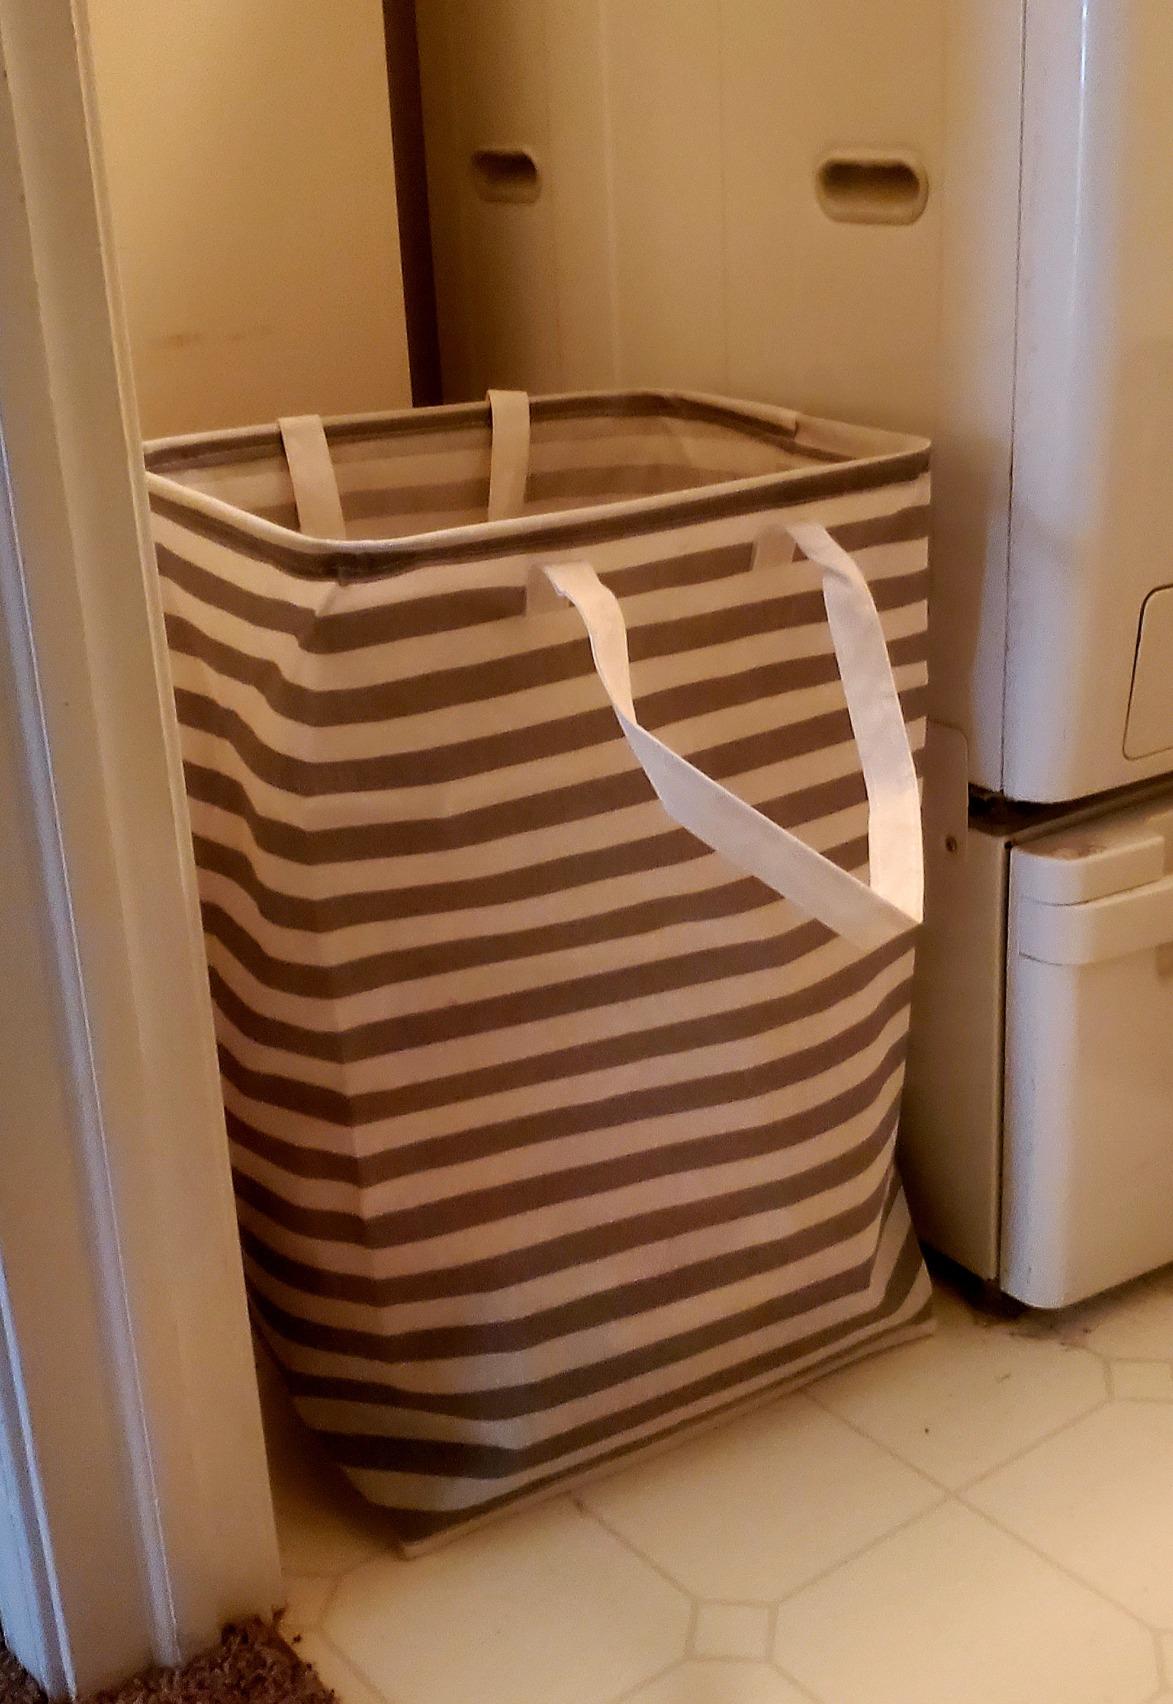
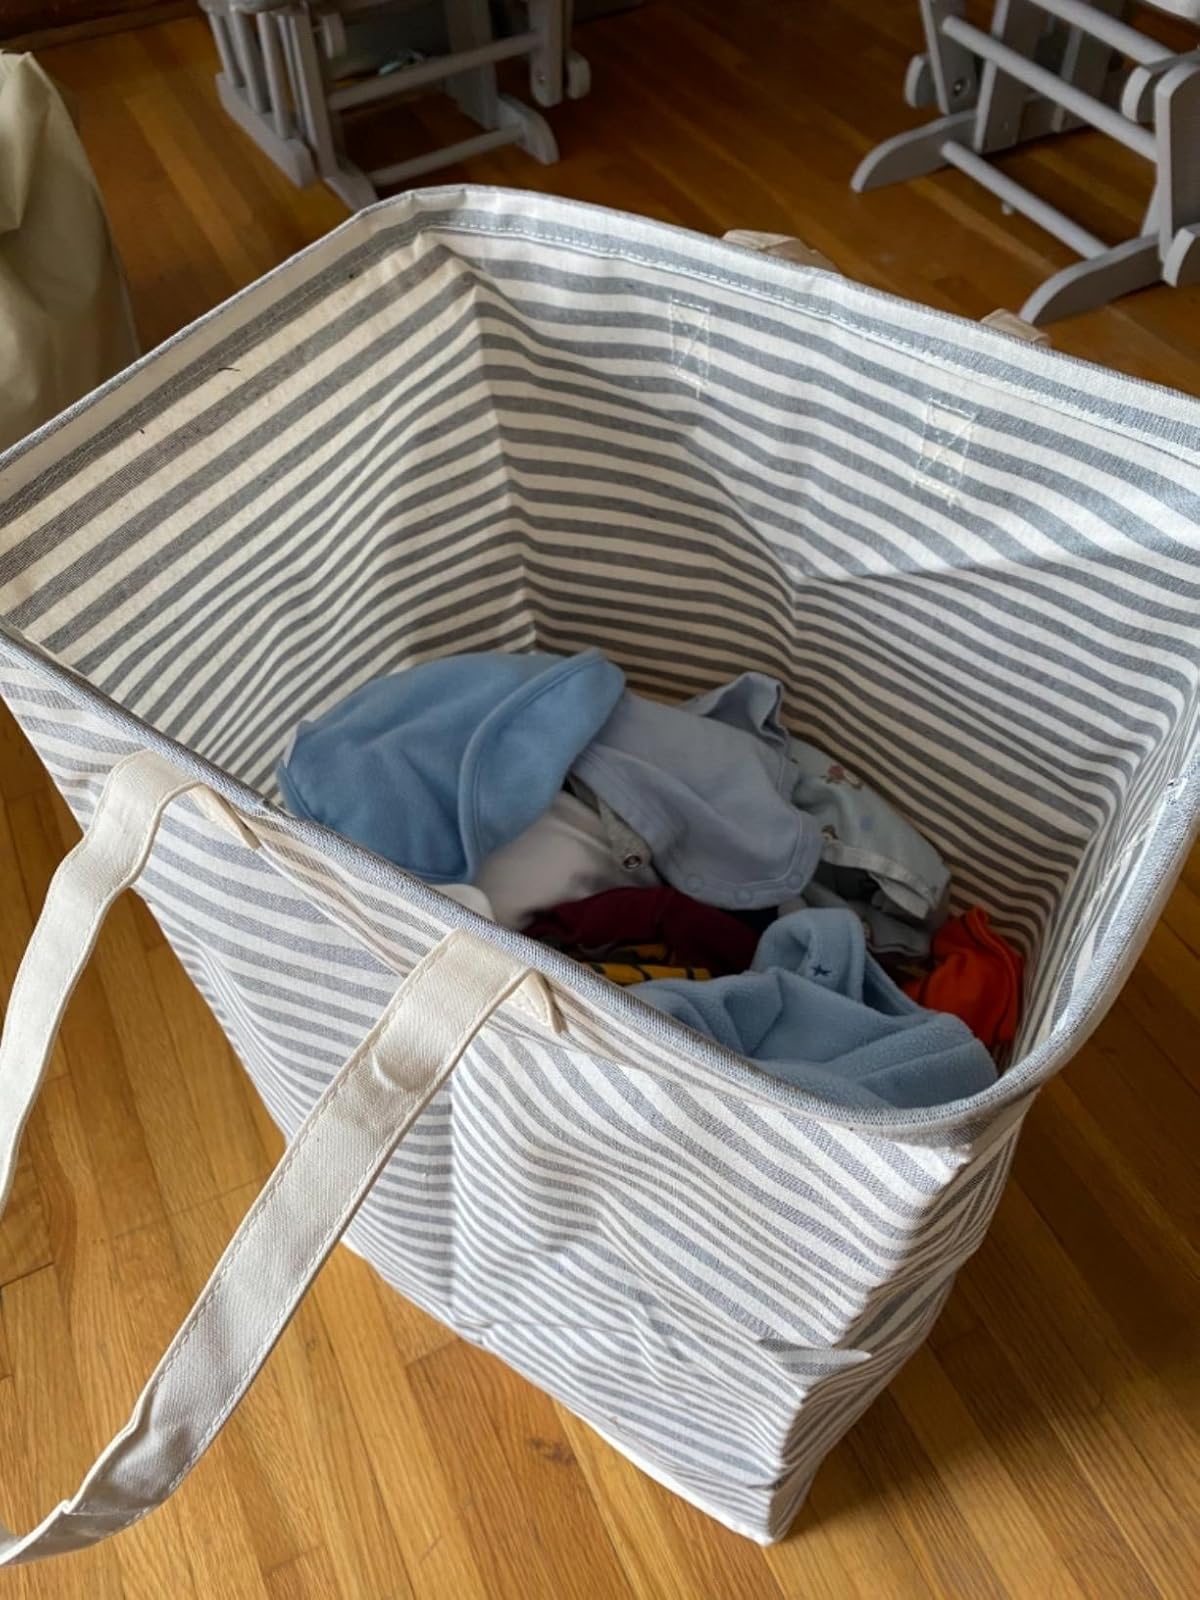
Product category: items_hamper
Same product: no